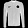
Label: Coat